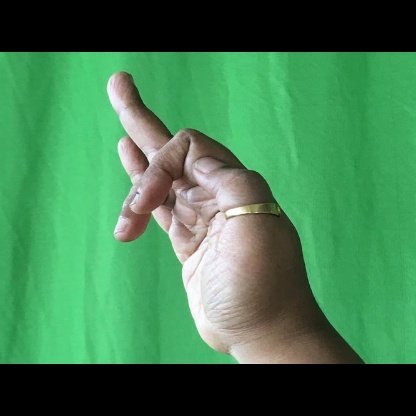
Mudra: Shukatundam